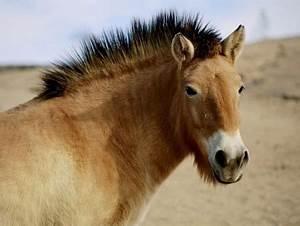
horse